Highway systems by country

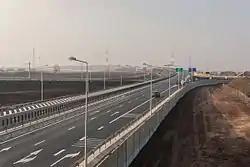
A1 motorway Sebeș – Orăștie segment, Romania.

The total length of Macedonian motorways as of spring 2021 is , with another under construction ( from Kicevo to Ohrid and from Skopje Ring Road to the border with Kosovo). An additional are planned to begin construction in 2022.